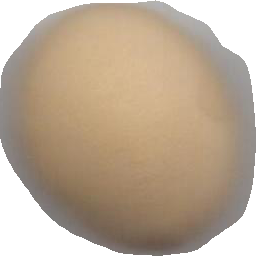
Variety: Grobogan